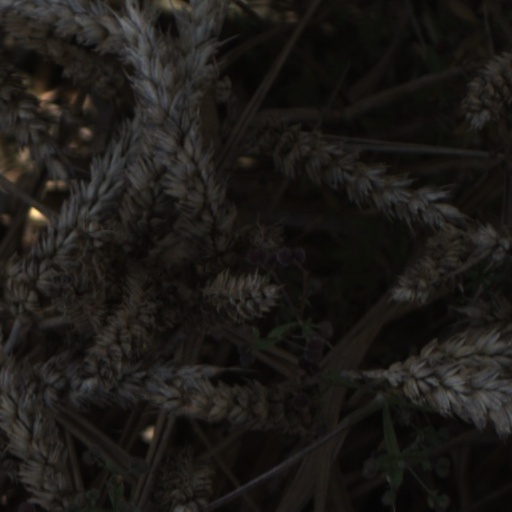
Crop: wheat